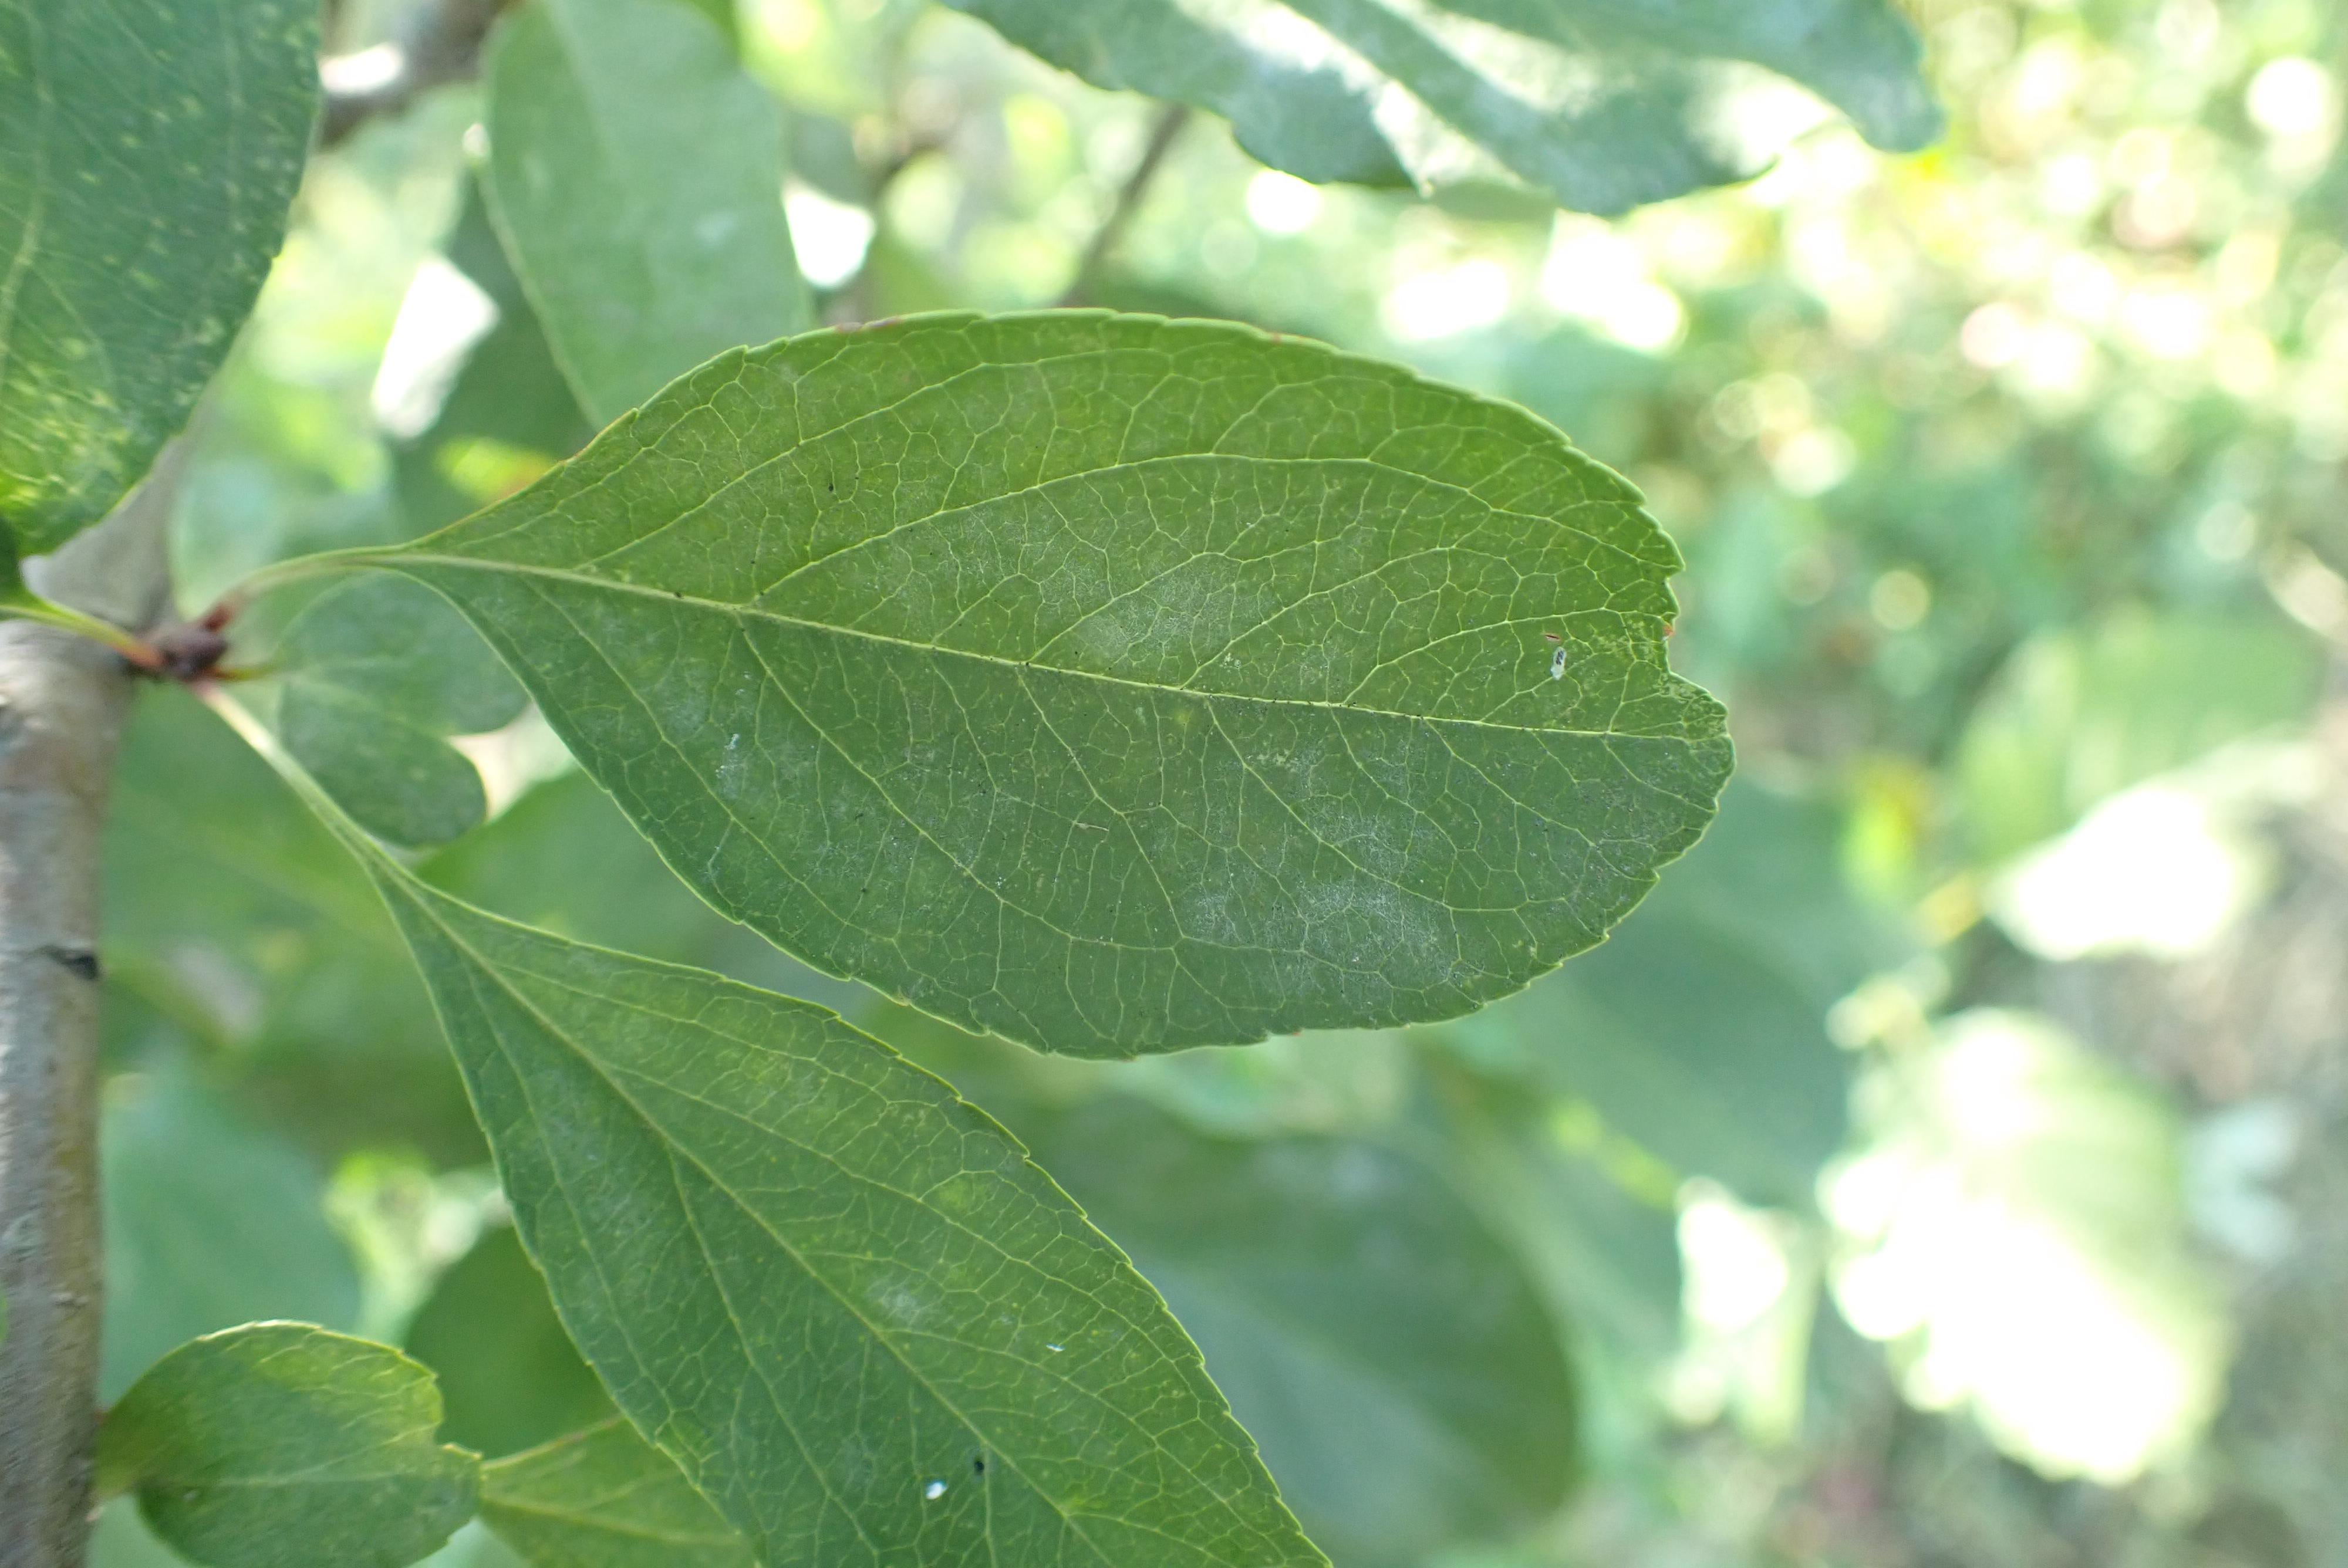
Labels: powdery_mildew